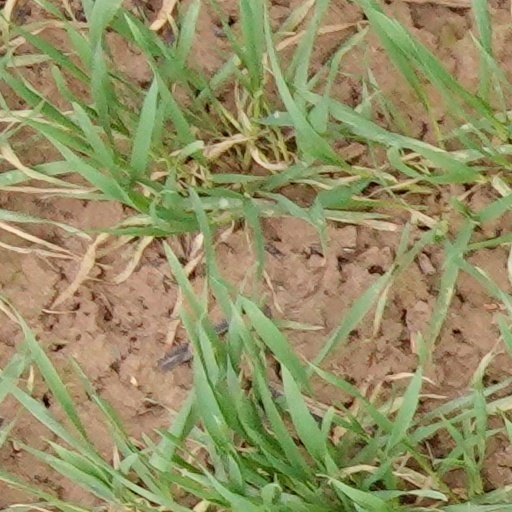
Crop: wheat